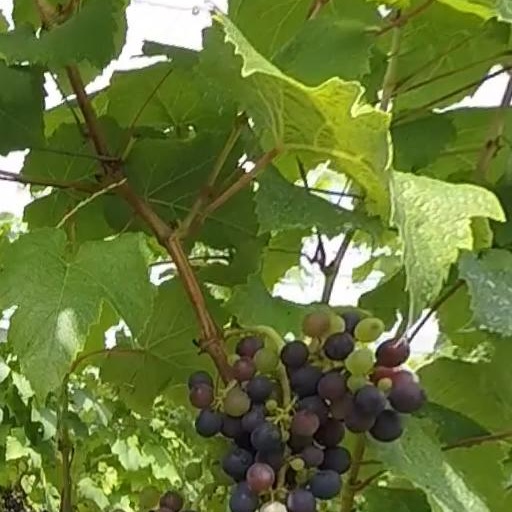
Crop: grape